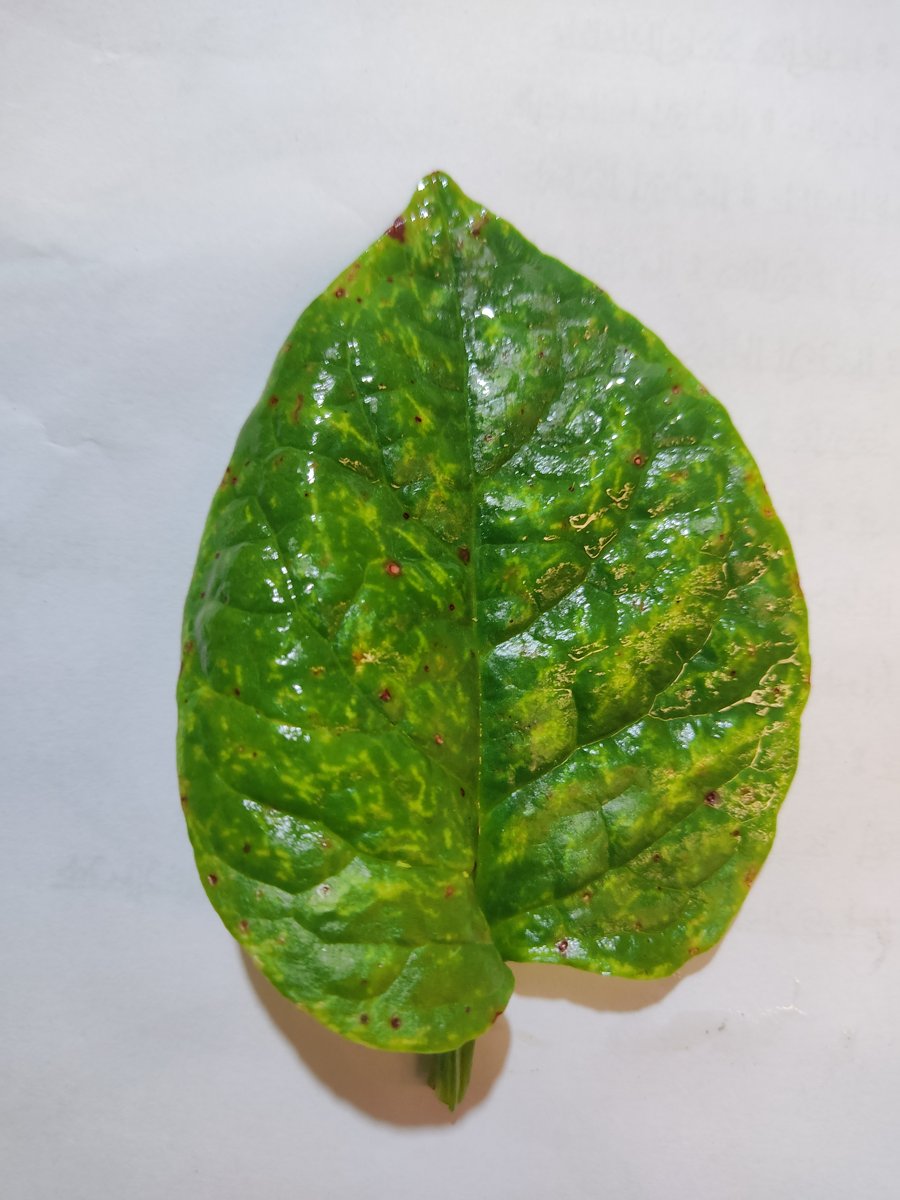
Label: Downy-Mildew